Armor Modeling and Preservation Society

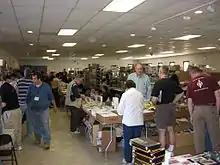
The vendor area at the 2007 International show

AMPS members often form local 'chapters' of the society. These local clubs operate as part of AMPS but their local base allow their members to meet (usually monthly) and share hobby skills, materials and references.